Albert Valsien

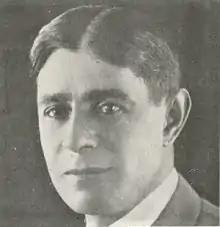
Valsien in 1931

Albert Valsien, (24 April 1882 – 22 May 1955) was a French composer and conductor. He was particularly known for his songs, but also composed three operettas. He was a regular conductor of the Orchestre Odéon and at the Théâtre Daunou, Théâtre des Folies-Wagram, and Théâtre des Nouveautés.